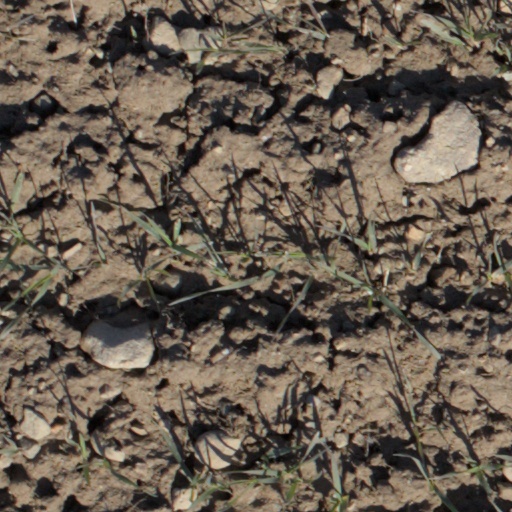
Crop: wheat